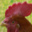
Label: bird